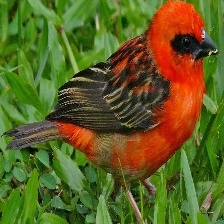
Species: RED FODY
Scientific name: FOUDIA MADAGASCARIENSIS